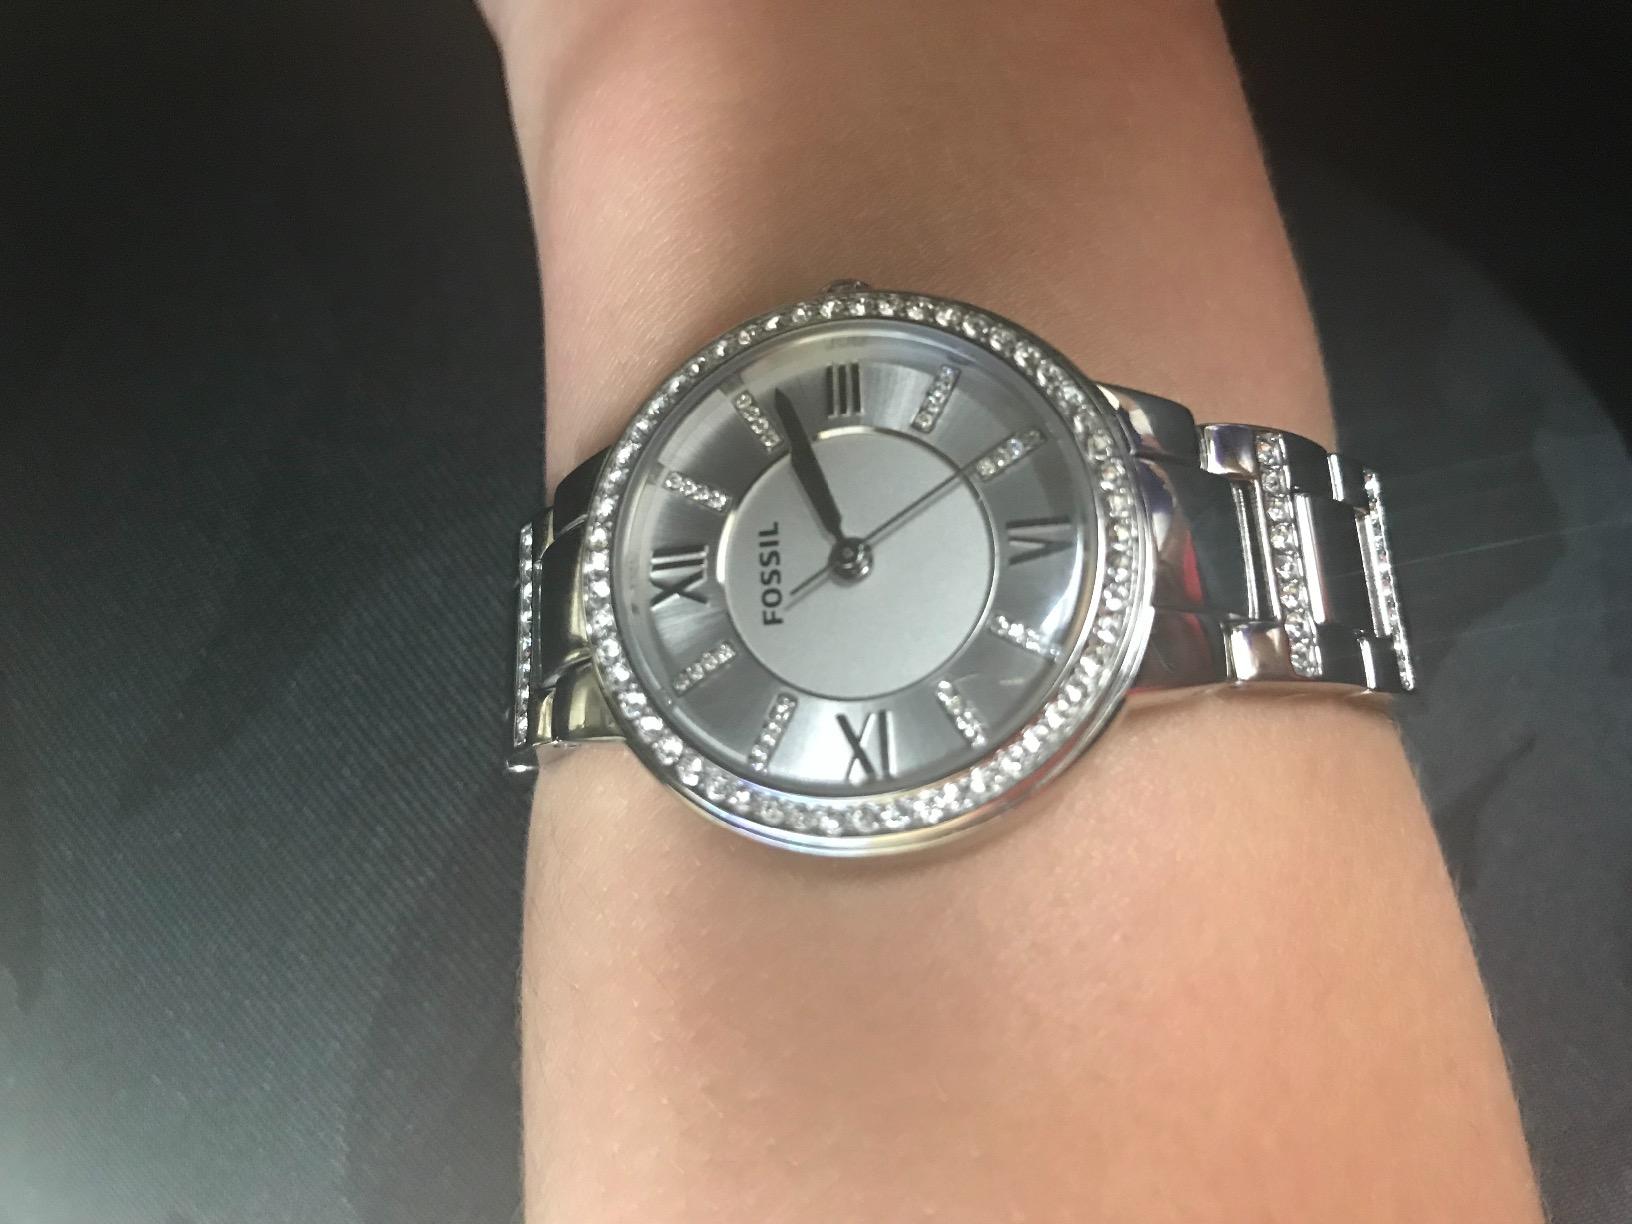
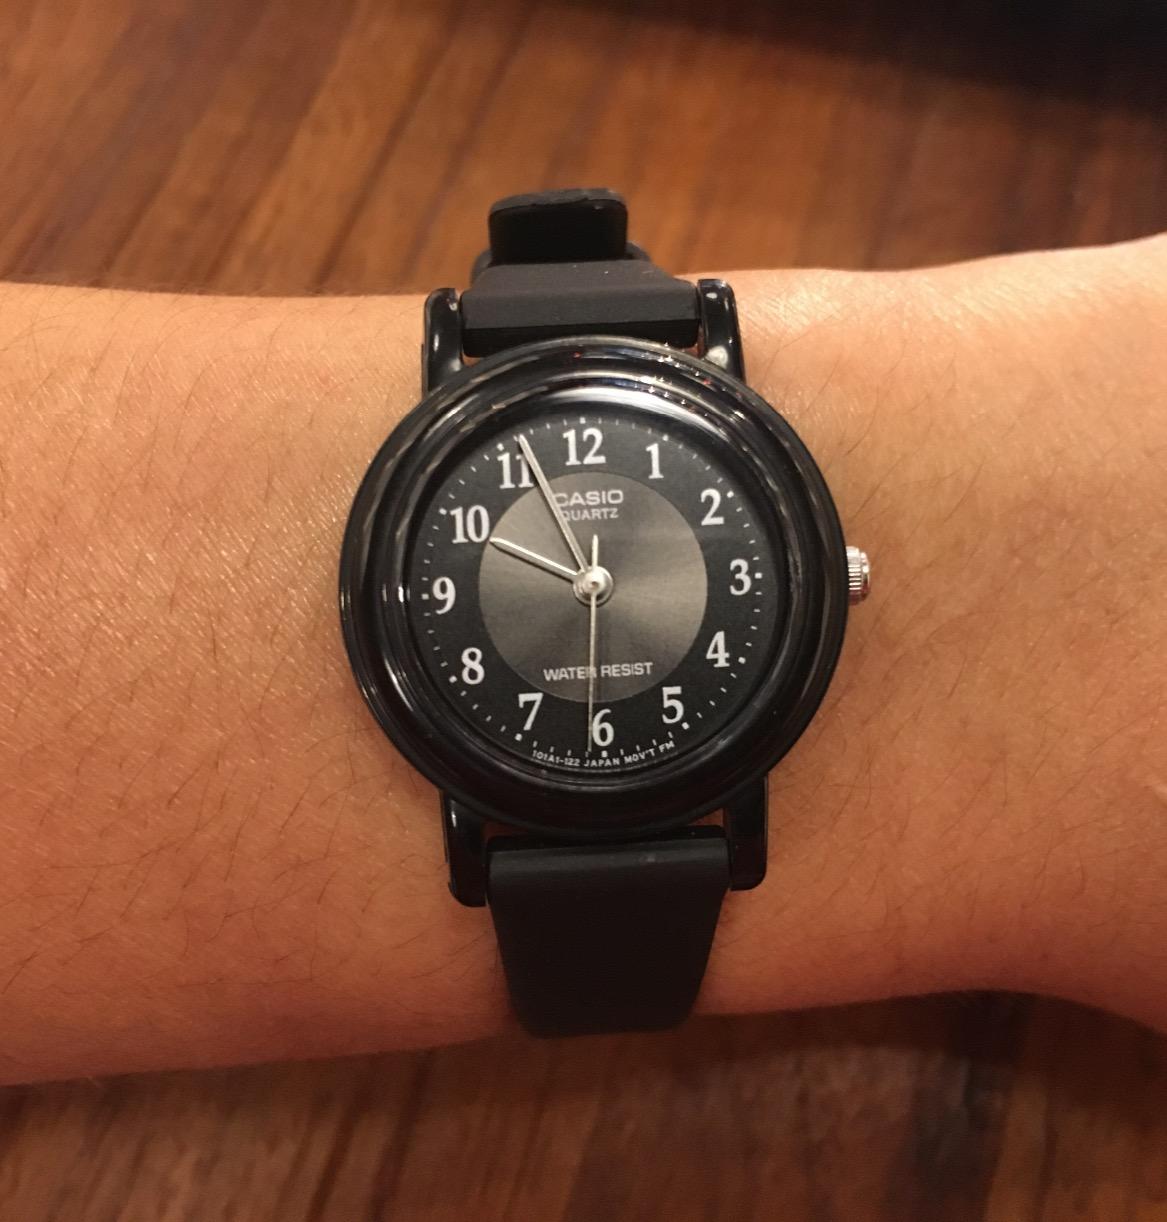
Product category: accessories_watch
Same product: no